Morarji Desai

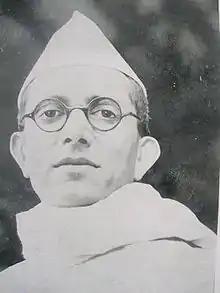
Desai in 1937, as Congress Home Minister of Bombay Presidency

Before the independence of India, he became Bombay's Home Minister and was later elected Chief Minister of Bombay state in 1952. It was a period when movements for linguistic states were on the rise, particularly in South India. Bombay was a bi-lingual state, home to Gujarati-speaking and Marathi-speaking people. Since 1956, activist organisation Samyukta Maharashtra Samiti led a movement for a Marathi-speaking state of Maharashtra. Desai was opposed to such movements, including the Mahagujarat Movement led by Indulal Yagnik demanding a new state of Gujarat. Desai proposed that the metropolitan Mumbai be made a Union territory. His logic was that a separate development region would suit the city's cosmopolitan nature, with citizens from diverse settings across various linguistic, cultural, and religious backgrounds living there for generations. The movement led to violence across the city and state, and Desai ordered the police to open fire on the Samyukta Maharashtra Samiti demonstrators who had gathered at Flora Fountain. The protesters were led by Senapati Bapat. In the carnage that followed, 105 protesters, were killed. The issue escalated and is believed to have forced the Central Government to agree to two separate states based on language. After the formation of the present State of Maharashtra, Bombay, now Mumbai became its state capital. Flora Fountain was renamed "Hutatma Chowk" ("Martyrs' Square" in English) to honour the people killed in the firing. Later Desai moved to Delhi when he was inducted as finance Minister in the cabinet of Prime Minister Jawaharlal Nehru.